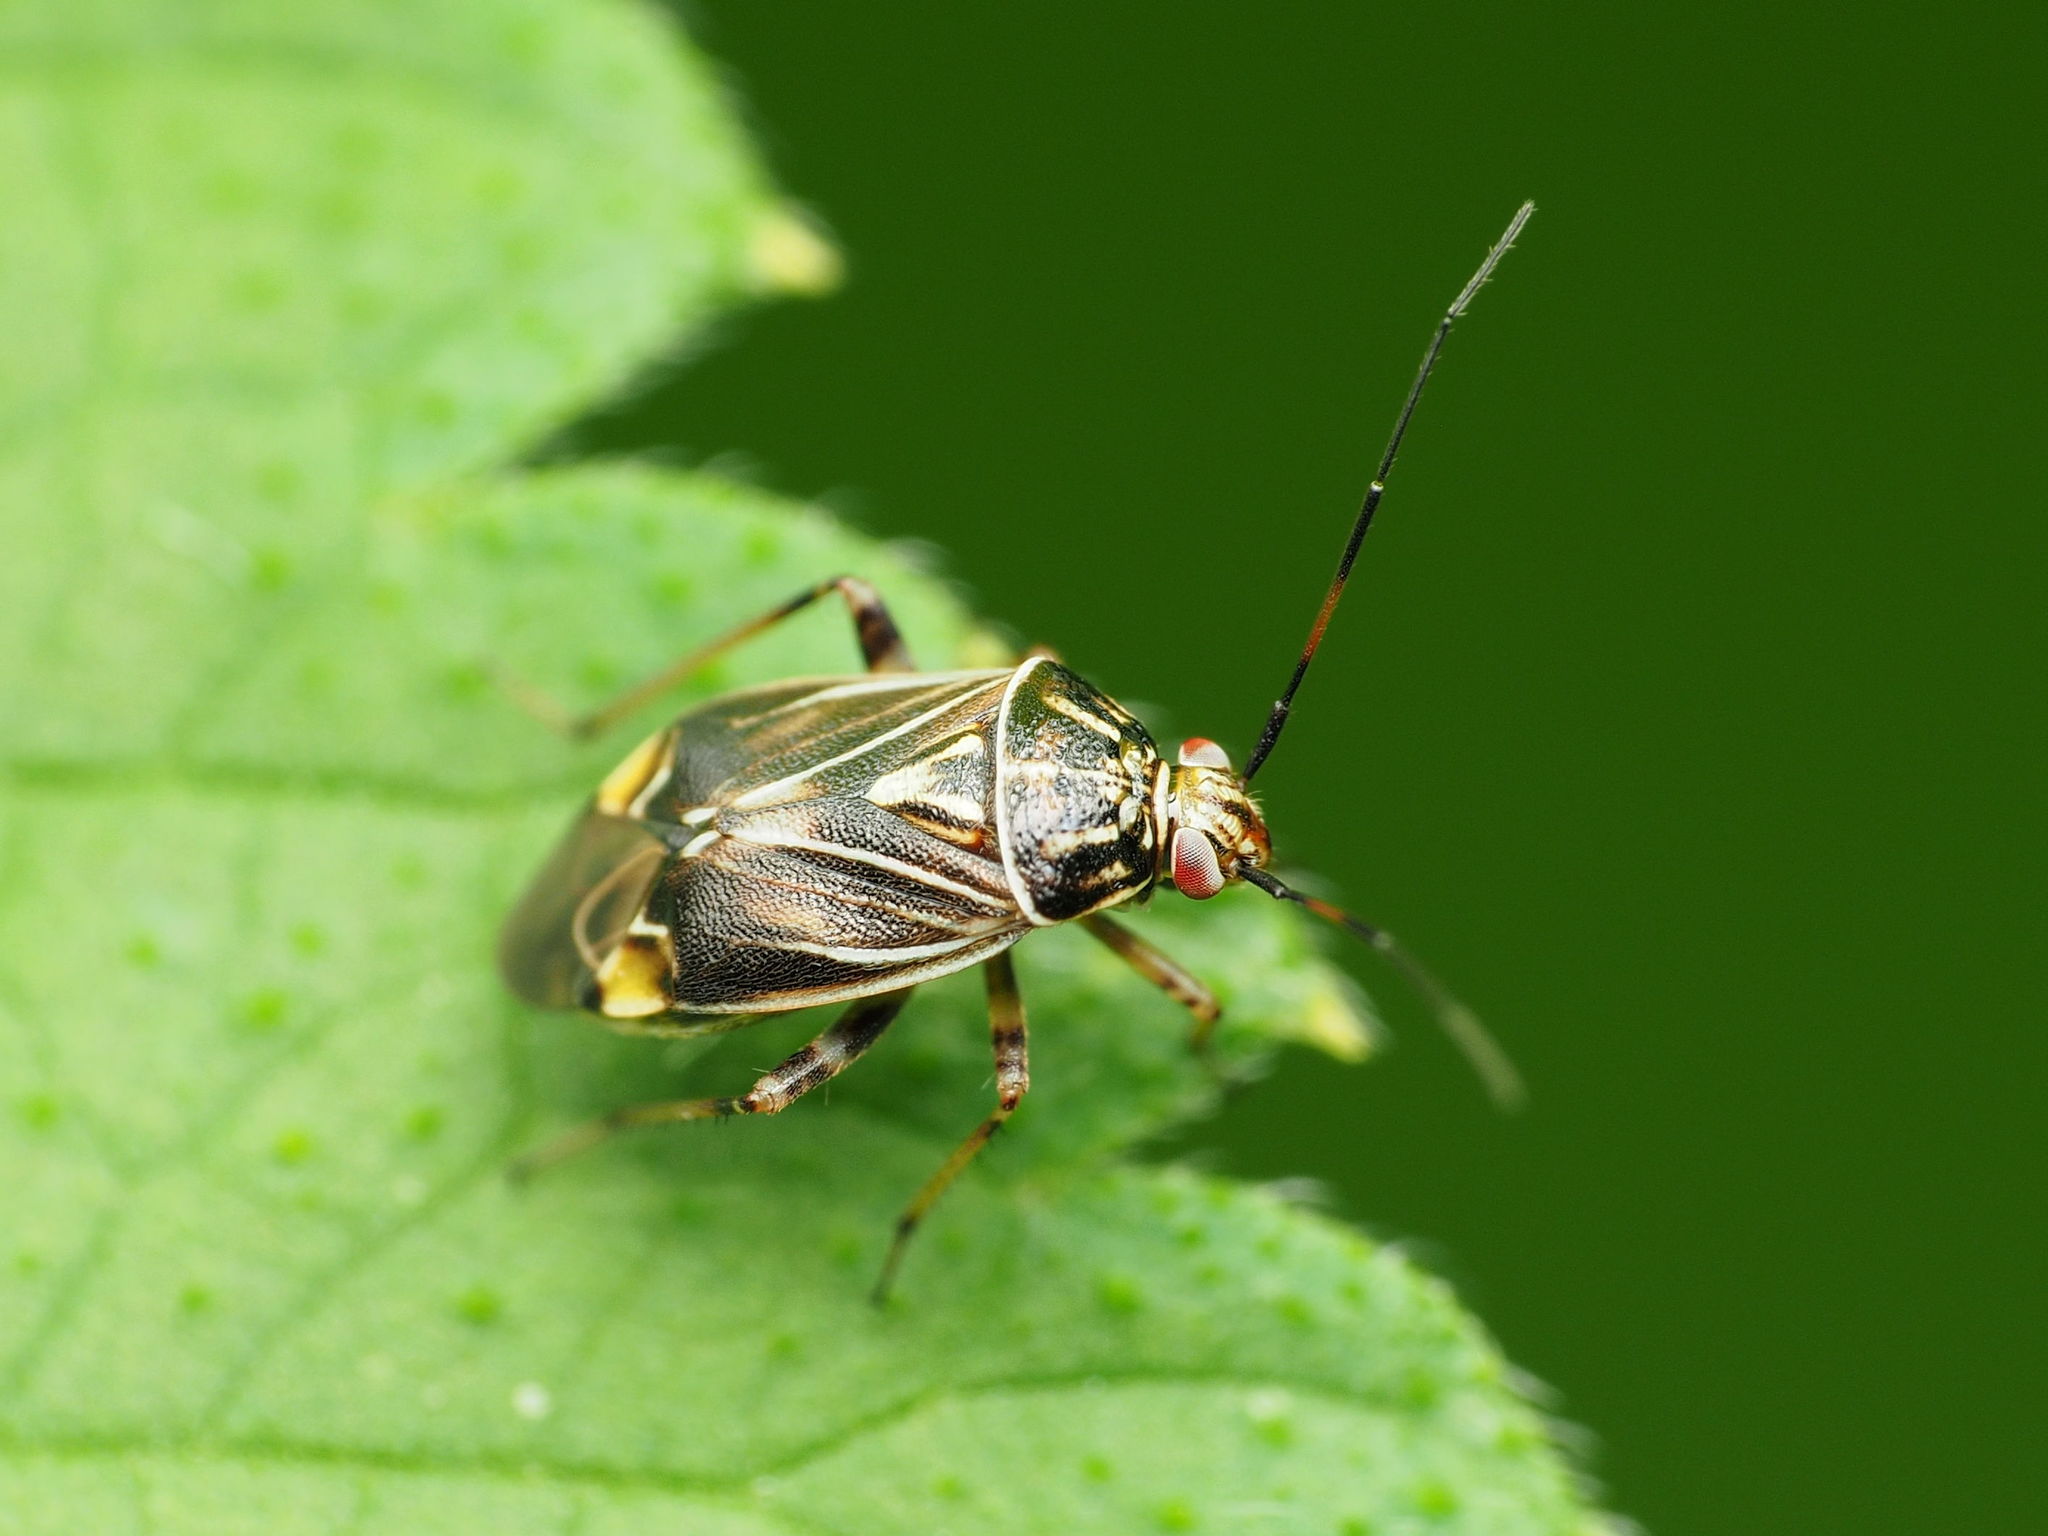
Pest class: lygus_bug